Staten Island Ferry

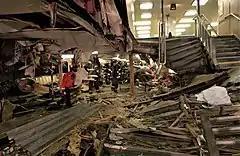
Damage to "Andrew J. Barberi" interior after the 2003 Staten Island Ferry crash

The ""Molinari" class" consists of MV "Guy V. Molinari", MV "Sen. John J. Marchi", and MV "Spirit of America". Each boat has a crew of 16, carries a maximum of 4,427 passengers and up to 30 vehicles, is long by wide, with a draft of , of 2,794 gross tons, with a service speed of , and engines capable of 9,000 horsepower (6.7 MW). Built by the Marinette Marine Group in Marinette, Wisconsin, they are designed to have a look and ambiance reminiscent of the classic New York ferryboats.